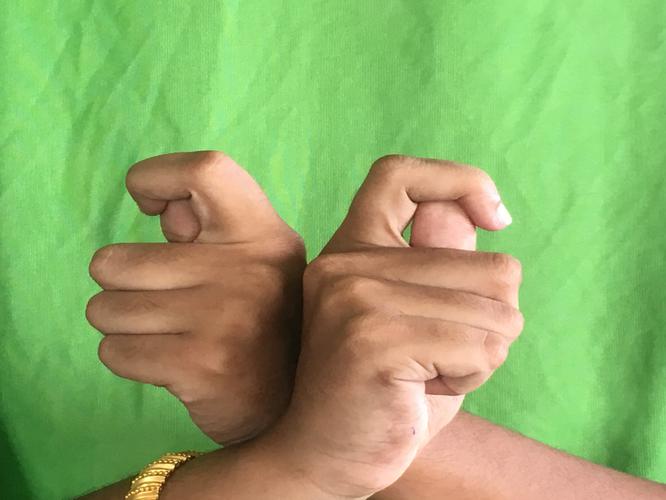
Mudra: Berunda
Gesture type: double_hand